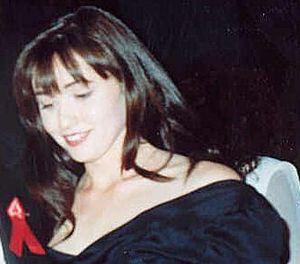
Brenda Walsh est un personnage de fiction qui apparaît dans les quatre premières saisons de la série télévisée Beverly Hills 90210 et dans la première saison de la série dérivée 90210 Beverly Hills : Nouvelle Génération et interprété par Shannen Doherty. Au début des années 90, Brenda Walsh était considérée comme une véritable icône par la jeunesse américaine.
Beverly Hills, 90210 est un feuilleton télévisé américain en 294 épisodes de 44 minutes, créé par Darren Star et diffusé entre le 4 octobre 1990 et le 17 mai 2000 sur le réseau FOX et en simultané sur le réseau Global au Canada.